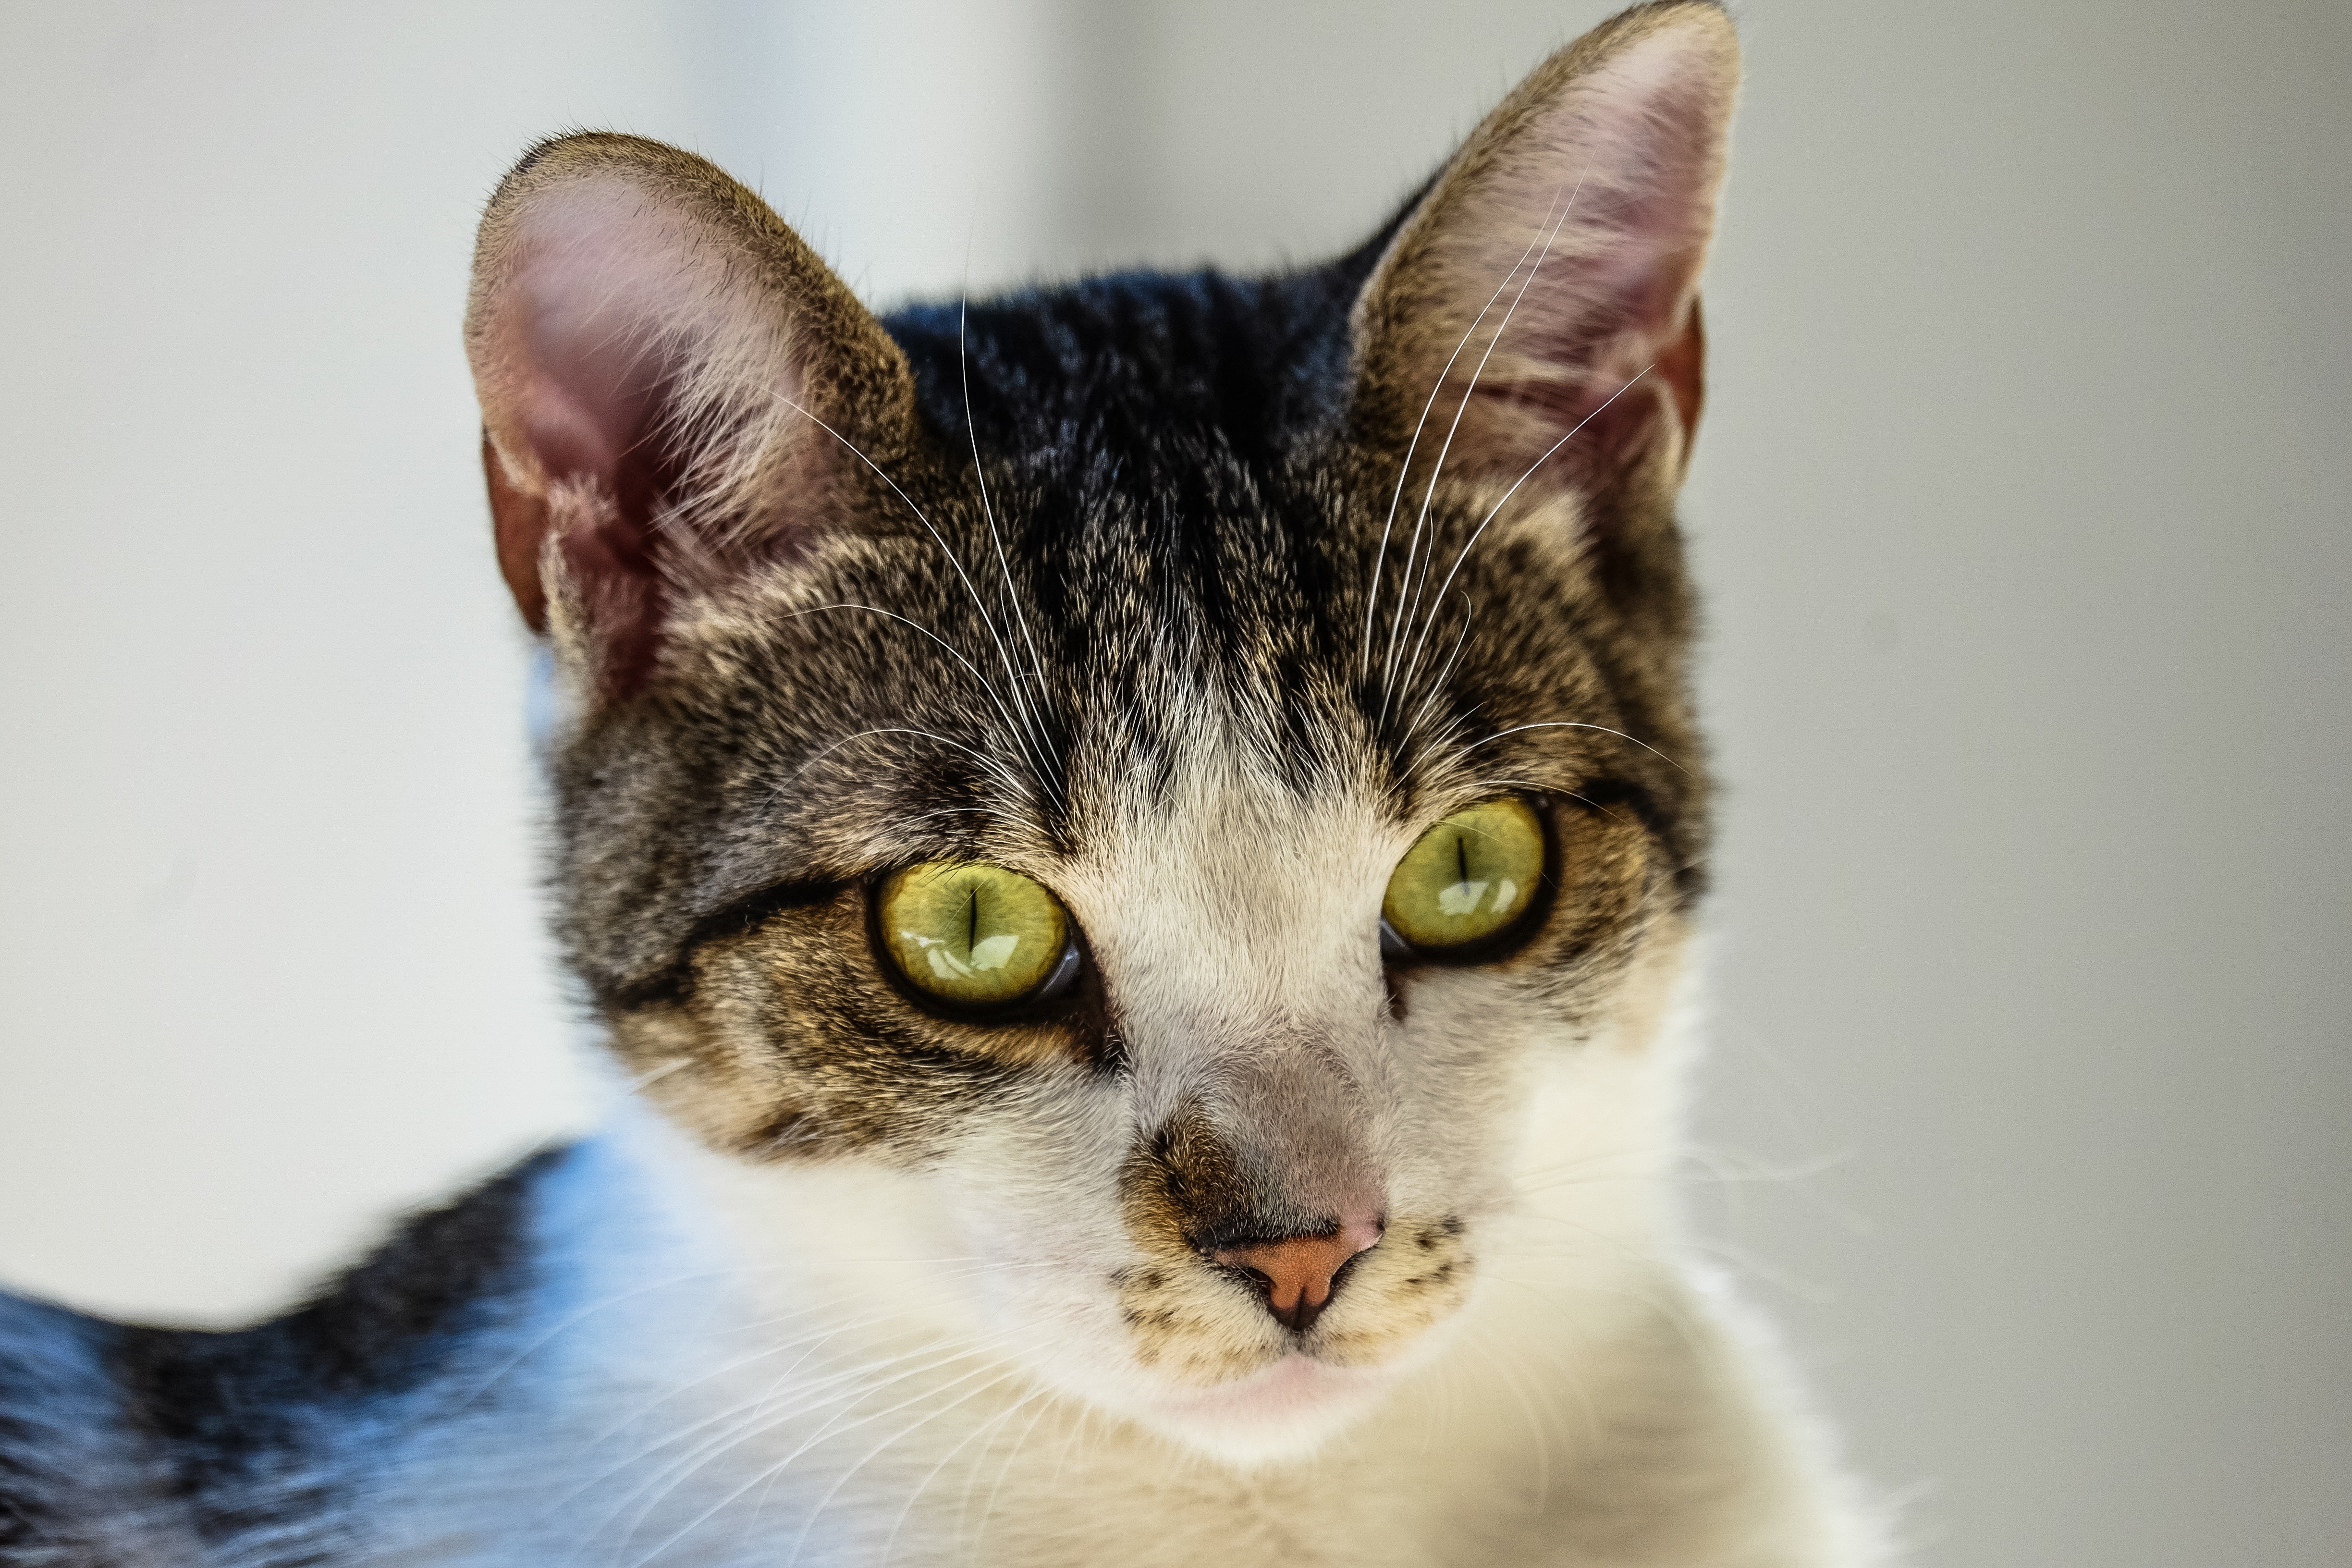
cat, mammal, vertebrate, whiskers, nose, close up, cat like mammal, small to medium sized cats, european shorthair, domestic short haired cat, kitten, american shorthair